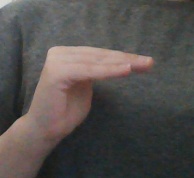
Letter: haa